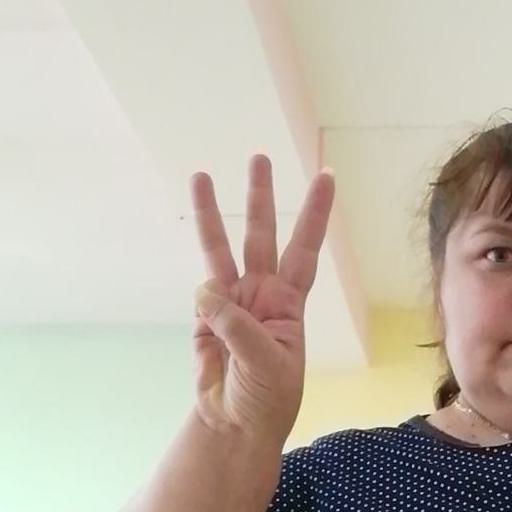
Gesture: three